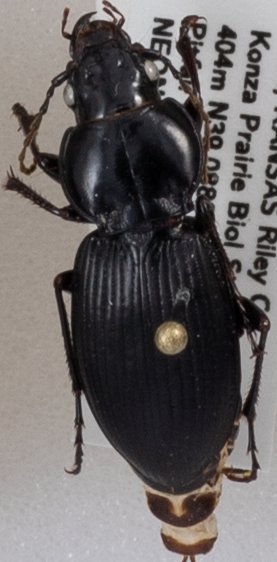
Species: Cyclotrachelus sodalis colossus
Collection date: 2019-07-01
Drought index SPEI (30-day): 1.006
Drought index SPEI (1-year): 2.09
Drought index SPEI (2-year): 0.54